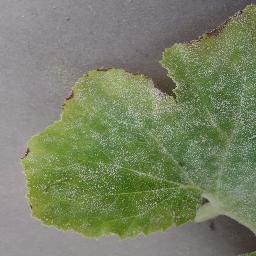
Label: Squash___Powdery_mildew